Scattered disc

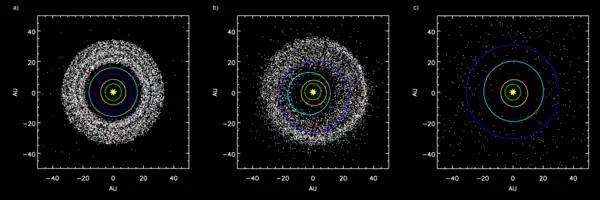
Simulation showing Outer Planets and Kuiper Belt: a) Before Jupiter/Saturn 2:1 resonance b) Scattering of Kuiper-belt objects into the Solar System after the orbital shift of Neptune c) After ejection of Kuiper-belt bodies by Jupiter

The scattered disc is still poorly understood: no model of the formation of the Kuiper belt and the scattered disc has yet been proposed that explains all their observed properties.